Nine-Dragon Wall

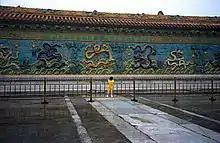
The Nine-Dragon Wall at the Forbidden City

A Nine-Dragon Wall or Nine-Dragon Screen is a type of screen wall with reliefs of nine different Chinese dragons. Such walls are typically found in imperial Chinese palaces and gardens.